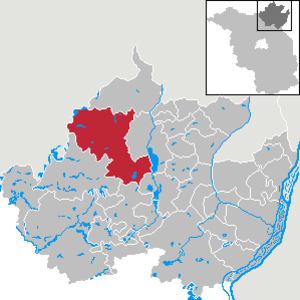
La commune d'Allemagne du Nordwestuckermark se situe dans l'arrondissement d'Uckermark. La majorité de son territoire se trouve dans le parc naturel des lacs de la Marche de l'Ucker.